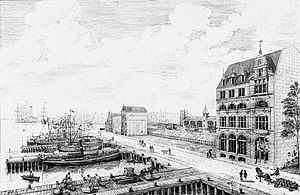
Beurtvaart / Funktioner
Beurtvaart var en form for sejlads med passagerer, fragt og kvæg der blev transporteret i henhold til en køreplan efter en faste rute. Det var den første offentlige transport i Nederlandene og var i lang tid bundet til godkendelser og regler, specielt af de lokale myndigheder. Ordet "beurt" betyder i denne forbindelse den faste sejlplan, som skipperene var nødt til at sejle efter.